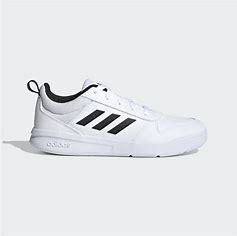
Brand: Adidas
Model: Tensaur